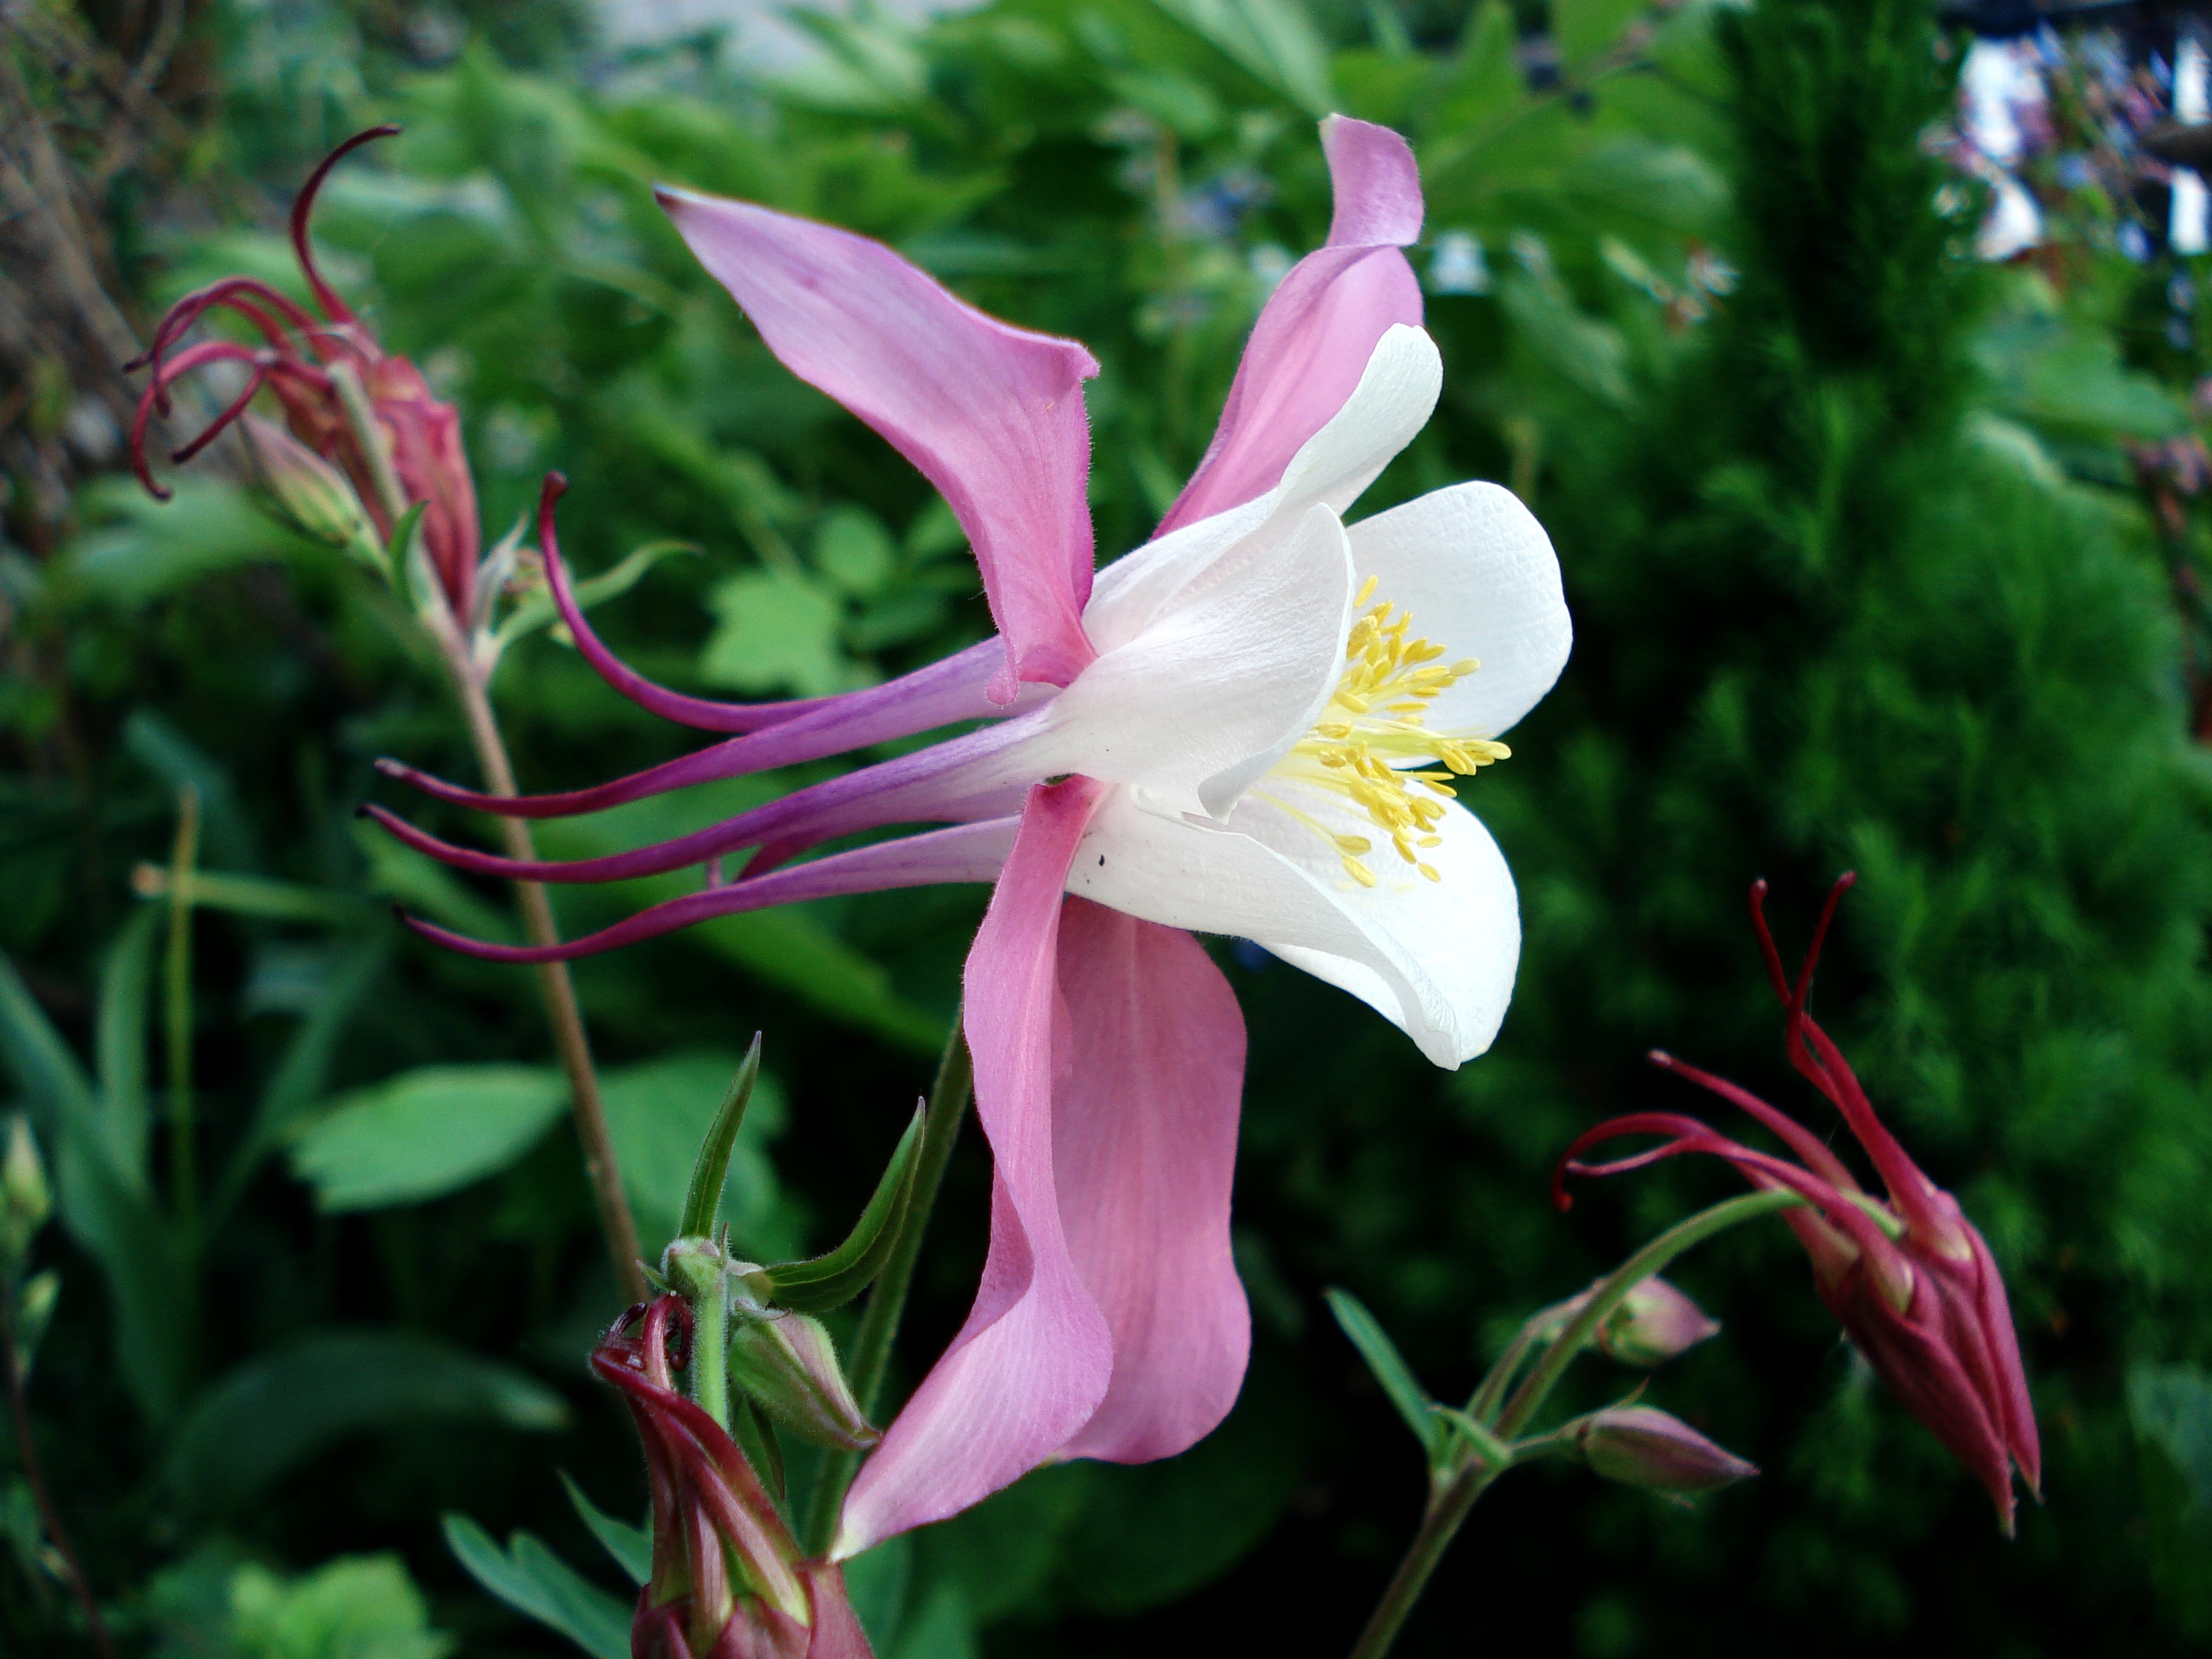
nature, plant, flower, spring, botany, flora, flowers, colorful flowers, shrub, beautiful, lily, spring flowers, flowering plant, beautiful flowers, land plant, fawn lily, unusual flowers